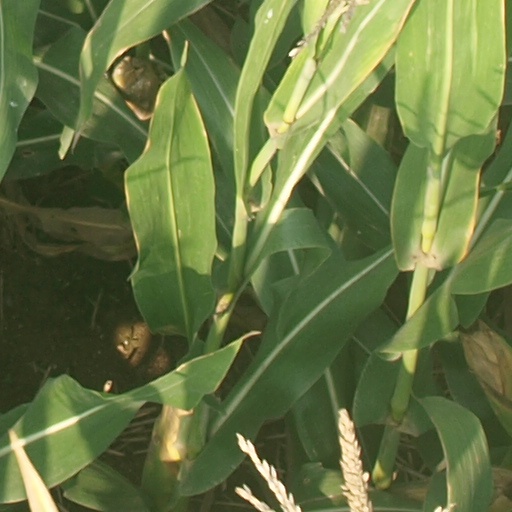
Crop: maize; corn